Katarzyna Niewiadoma

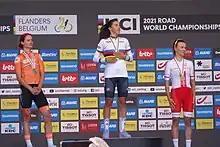
Niewiadoma (right) after winning the bronze medal in the road race at the 2021 UCI Road World Championships; she finished one second behind Elisa Balsamo (centre) and Marianne Vos (left).

A fourth second-place finish in 2021 occurred for Niewiadoma during the penultimate stage of August's Holland Ladies Tour, missing out to former teammate Marianne Vos. She finished sixth overall at the Challenge by La Vuelta, before contesting the road race at the UEC European Road Championships, where she just missed out on a medal, finishing fourth. Niewiadoma's near-miss was not repeated a fortnight later in the road race at the UCI Road World Championships in the Flanders region of Belgium. Niewiadoma launched several attacks on the circuits in and around Leuven, but was not able to gain clear ground, and the race came back together for a reduced group sprint; despite her attacks, Niewiadoma had enough energy to contend for the medals, and secured a bronze medal behind Elisa Balsamo and Vos, for her first individual World Championships medal. She finished the season with a crash and DNF at Paris–Roubaix Femmes, suffering a sore knee in the process.